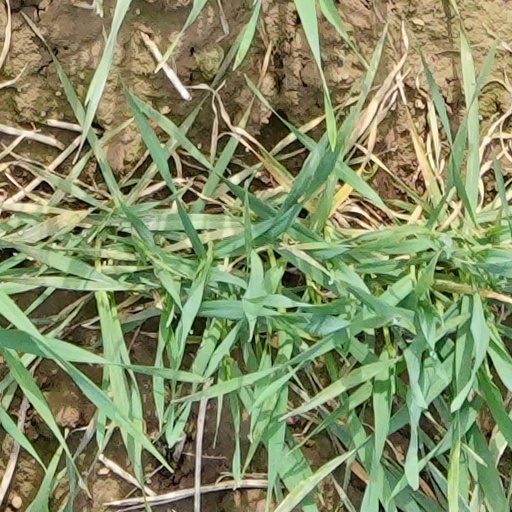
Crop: wheat